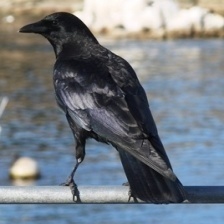
Species: CROW
Scientific name: CORVUS